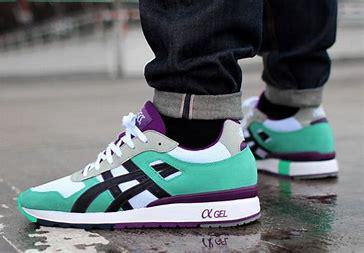
Brand: Asics
Model: Gt Ii